Léopold Louis Joubert

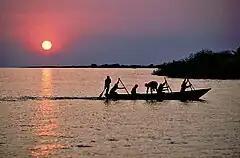
Fishermen on Lake Tanganyika

In the mid-1890s the agents of the Congo Free State were directed to assimilate the Christian Kingdom on the west of Lake Tanganyika. The former "king" Joubert was removed from any significant authority. For a period Marungu fell into lawlessness.